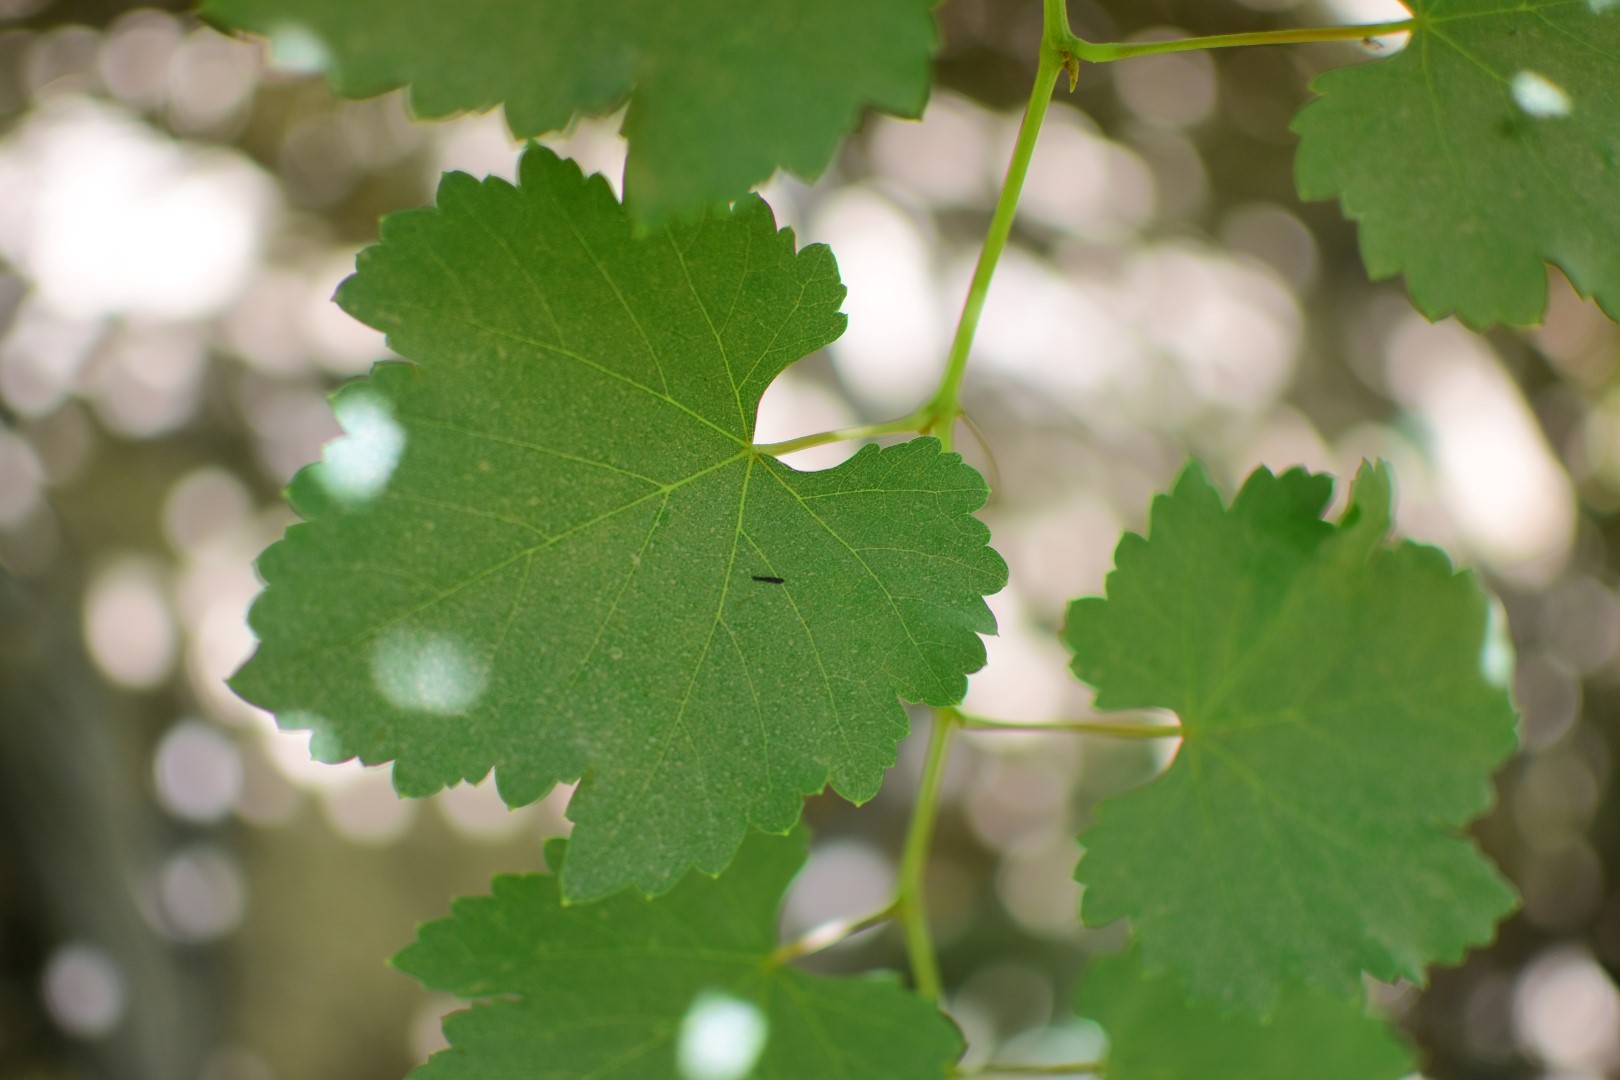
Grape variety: Frinsi